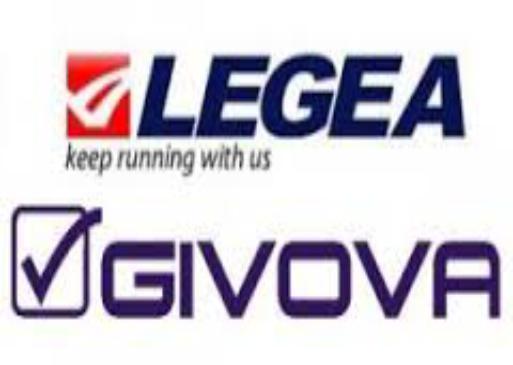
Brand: Givova
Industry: Clothes